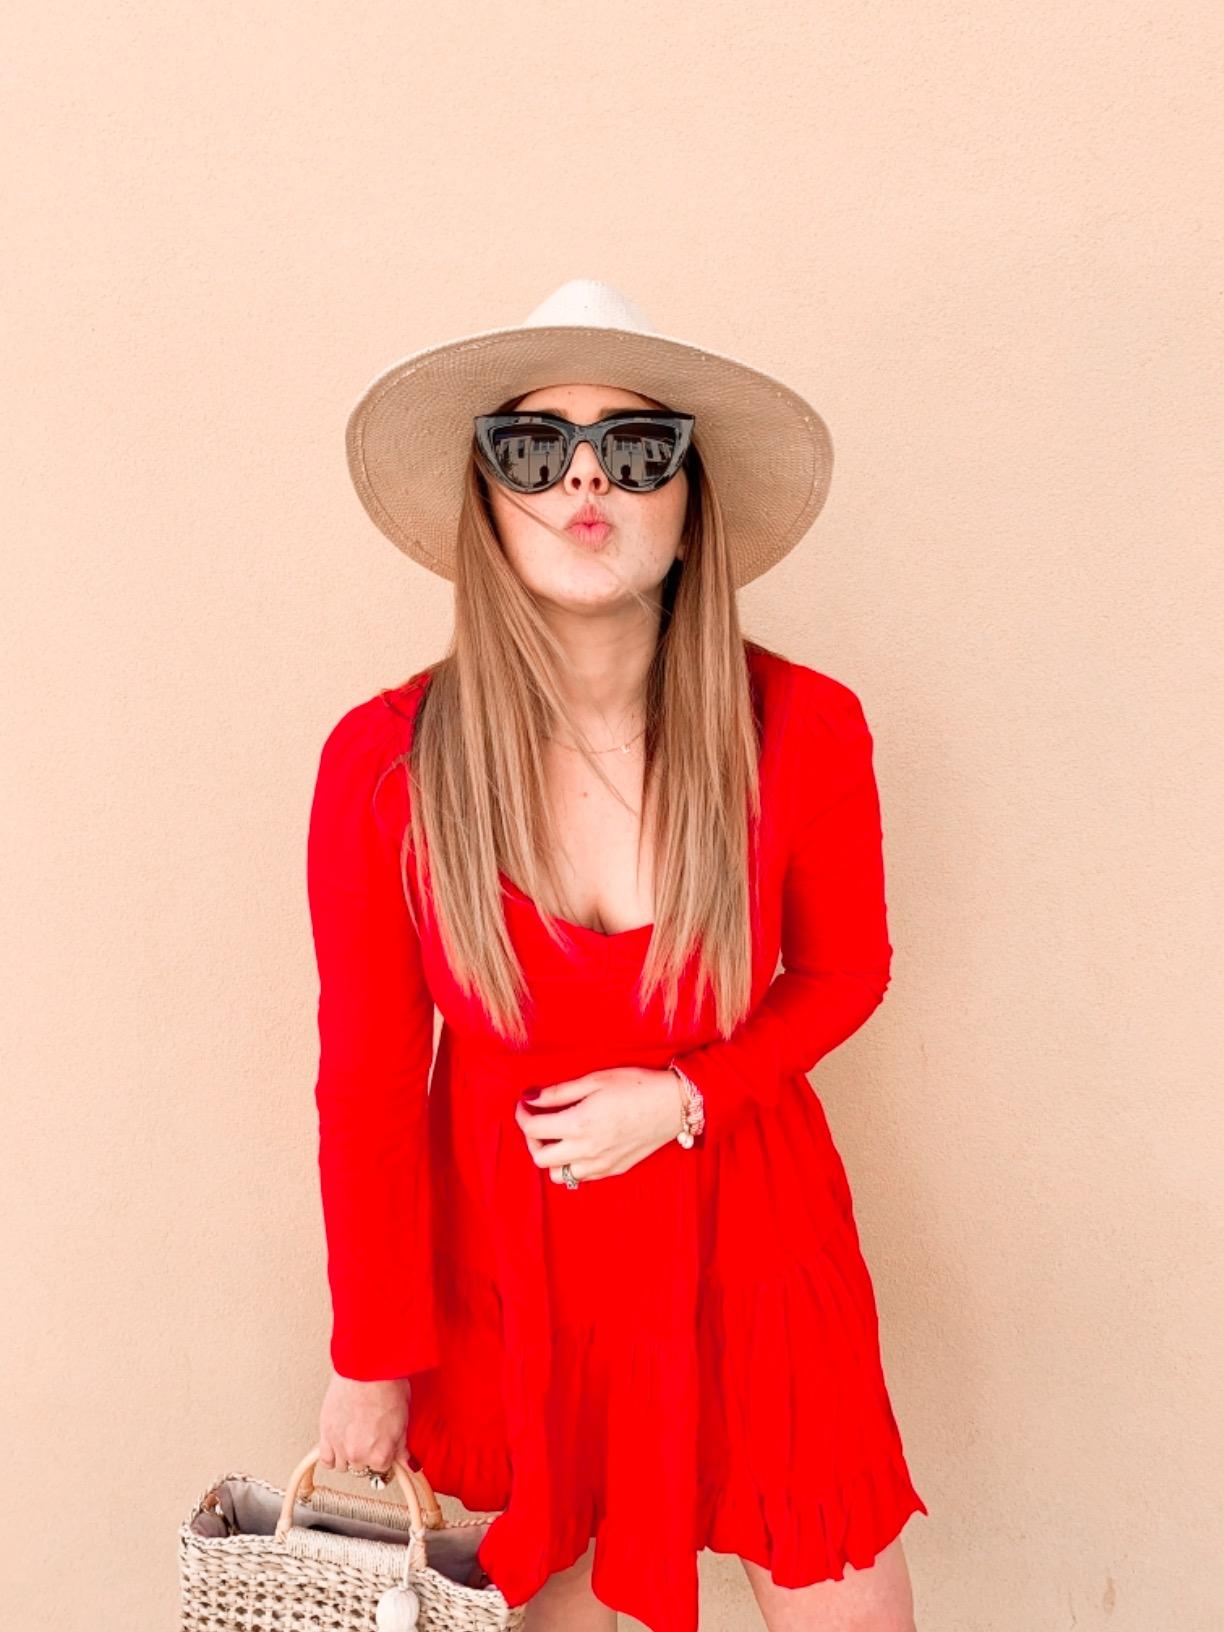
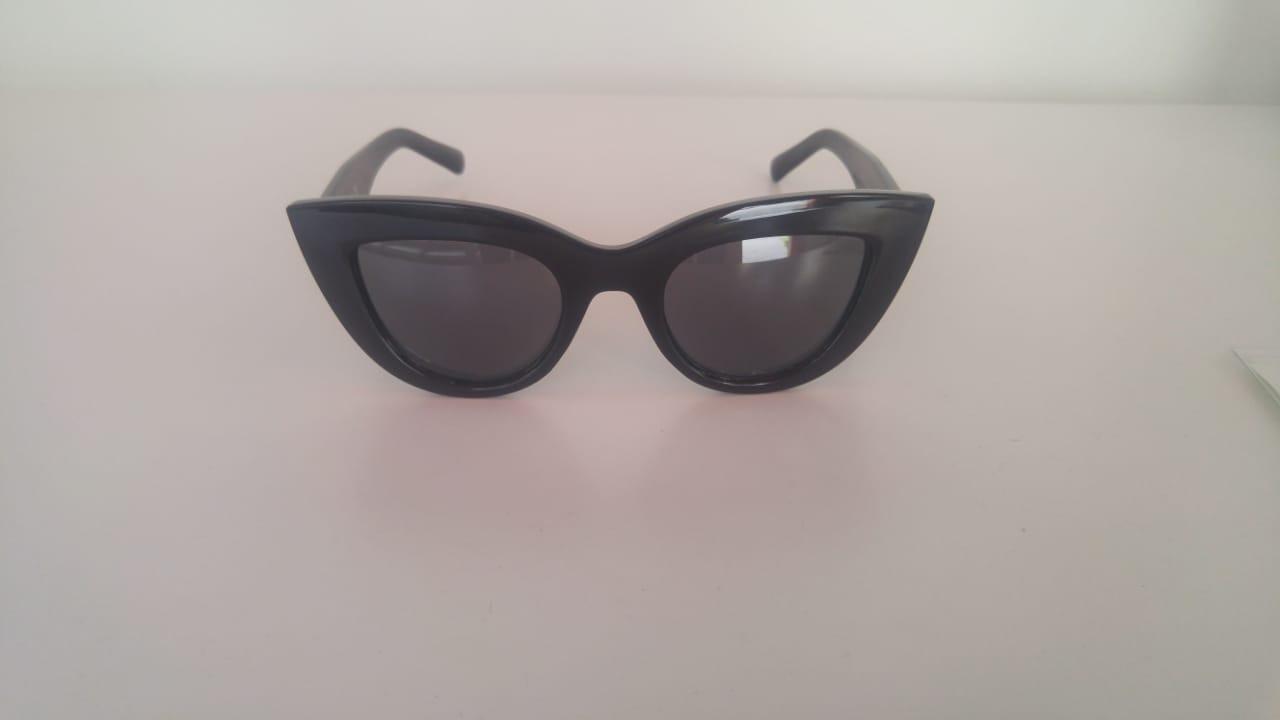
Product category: accessories_sunglasses
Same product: yes